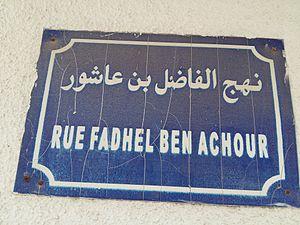
Rue Abdha ben Achour
Mohamed Fadhel Ben Achour, né le 16 octobre 1909 à La Marsa et décédé le 20 avril 1970, est un théologien, écrivain, syndicaliste, universitaire et intellectuel tunisien.